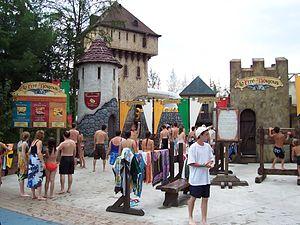
Le Village vacances Valcartier est un complexe de loisirs québécois situé à Saint-Gabriel-de-Valcartier au nord de la ville de Québec. Il a été fondé par Guy Drouin.